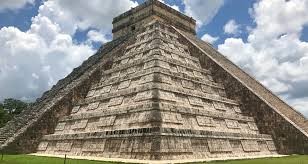
Landmark: Chichen Itza